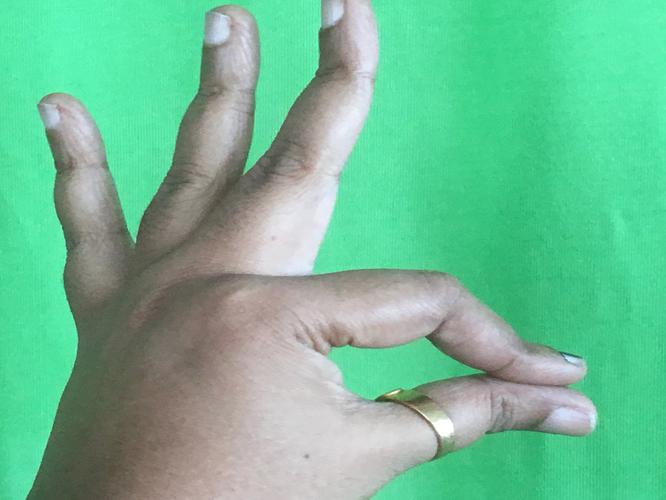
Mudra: Hamsasyam
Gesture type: single_hand